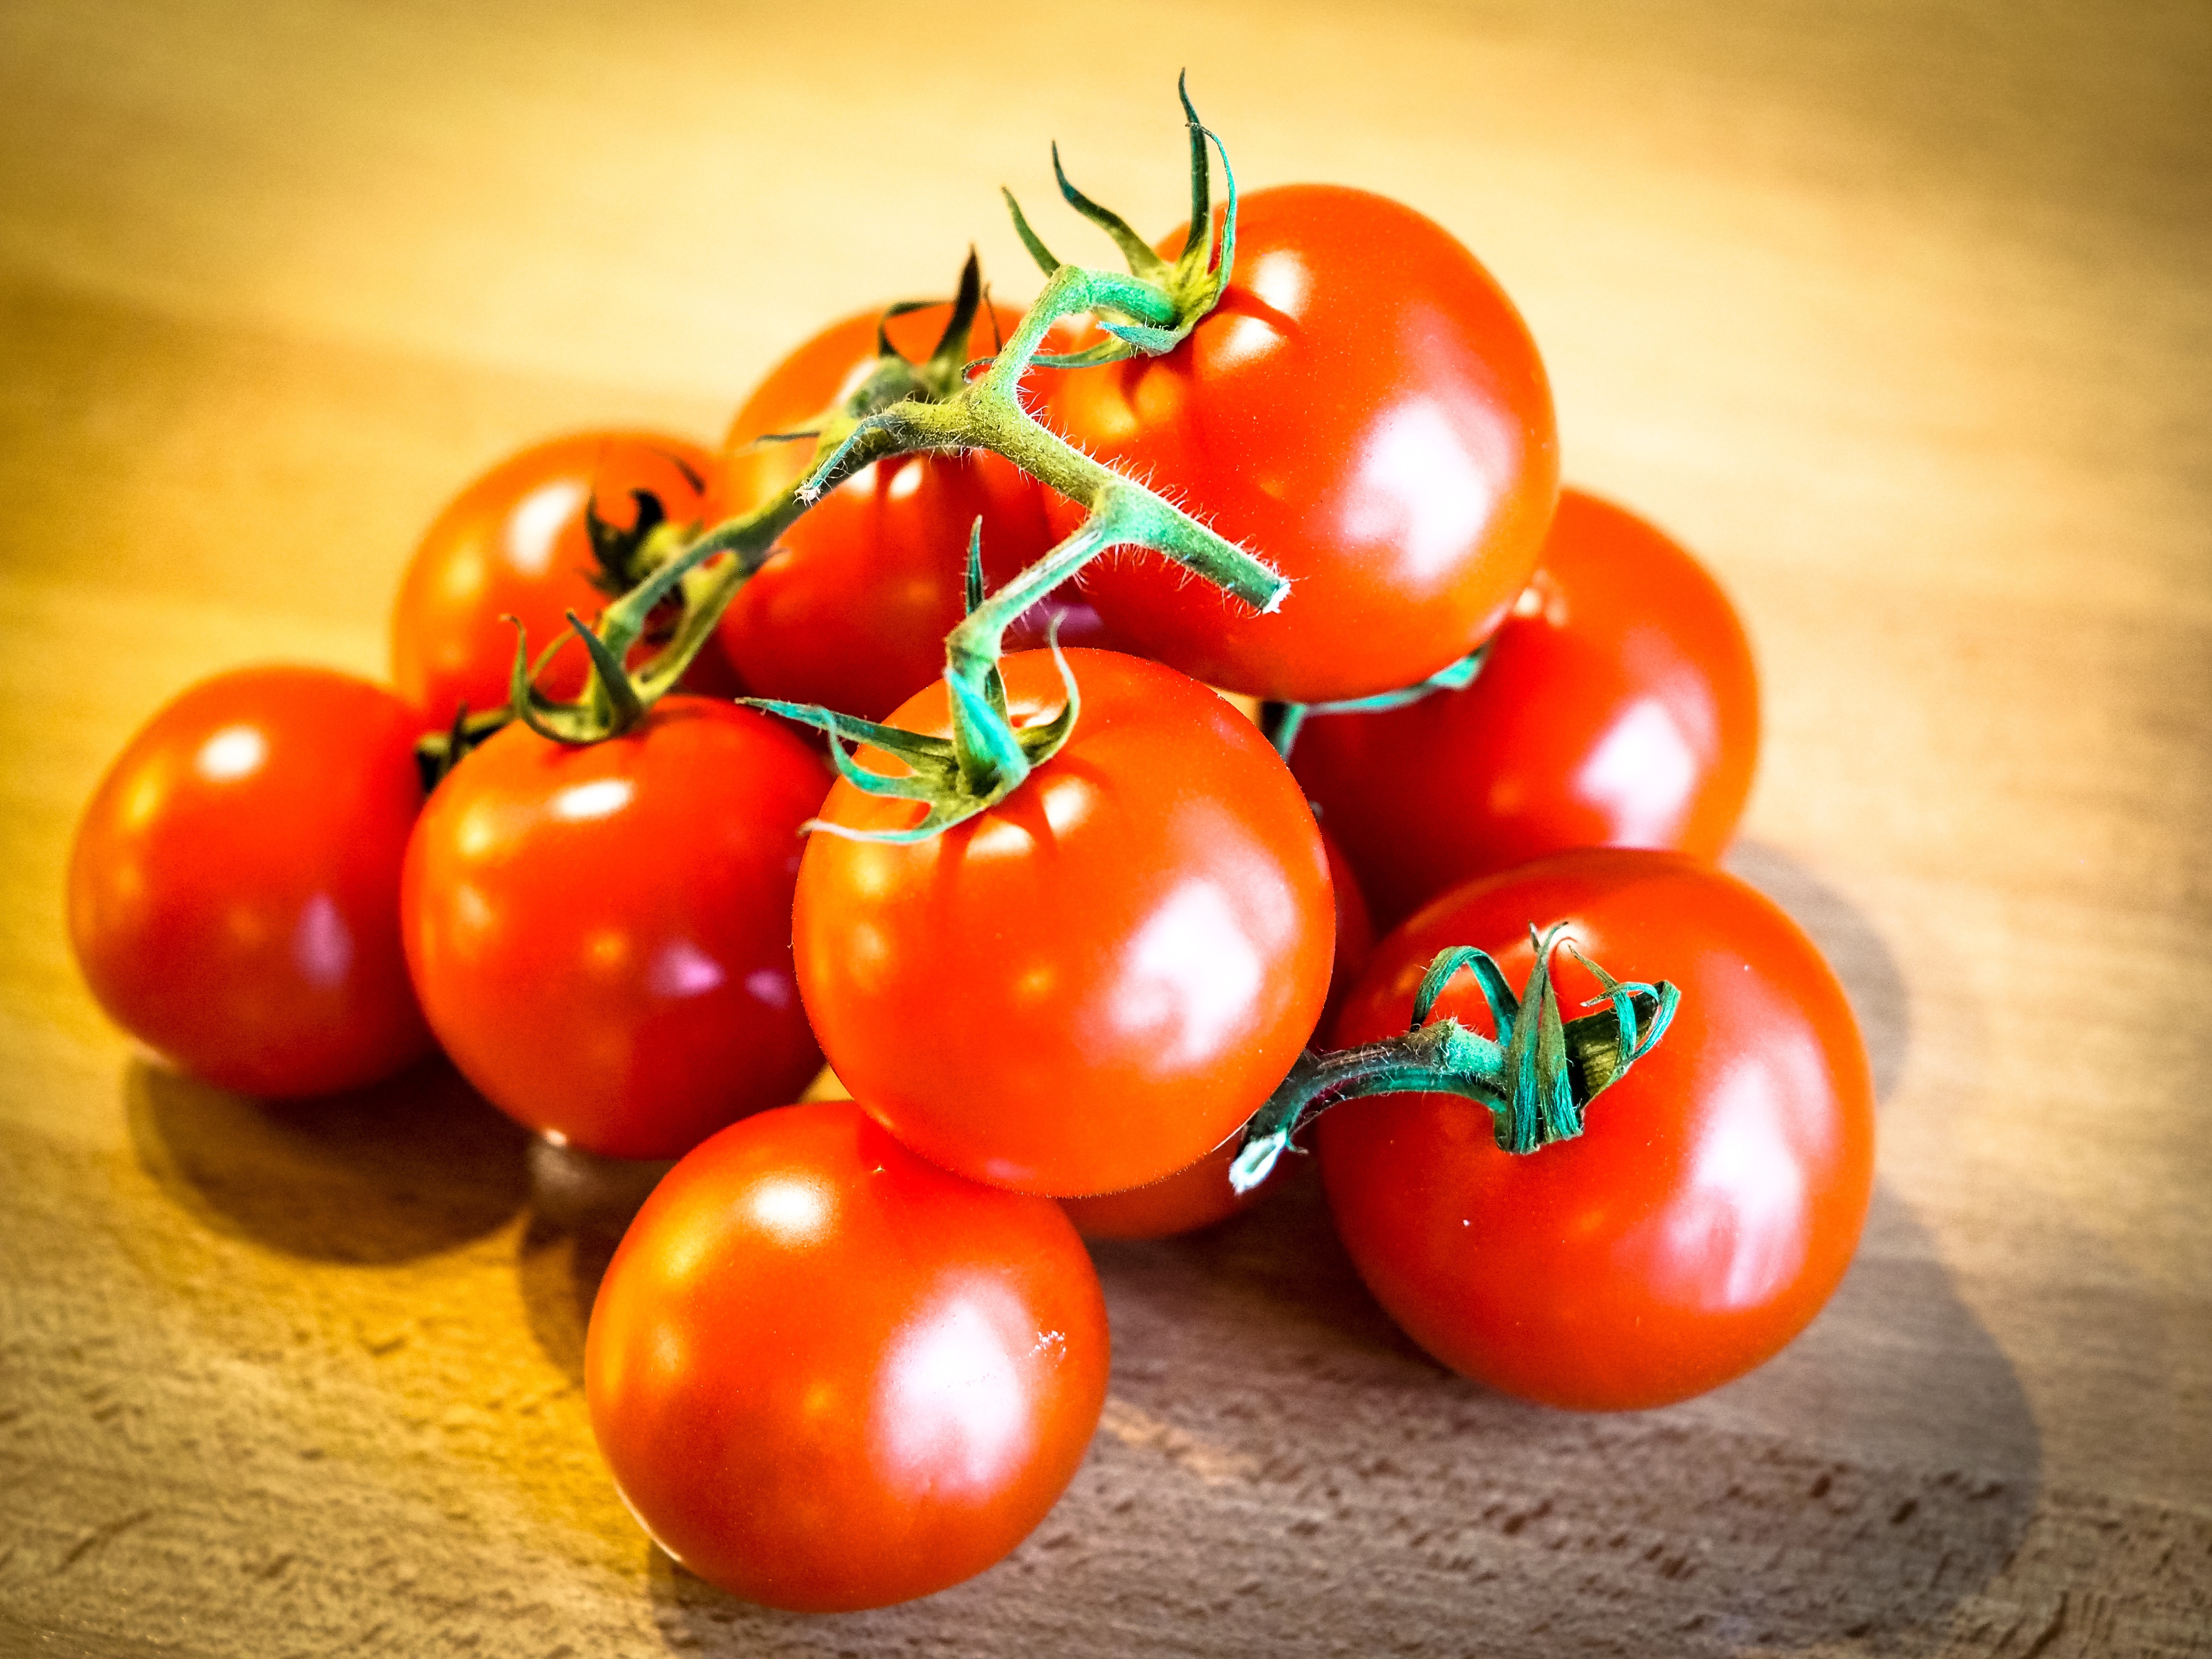
plant, fruit, food, green, mediterranean, red, produce, vegetable, macro, kitchen, eat, delicious, tomato, vegetables, tomatoes, frisch, section, raw food, datailaufnahme, flowering plant, nachtschattengew chs, gaudy, land plant, potato and tomato genus